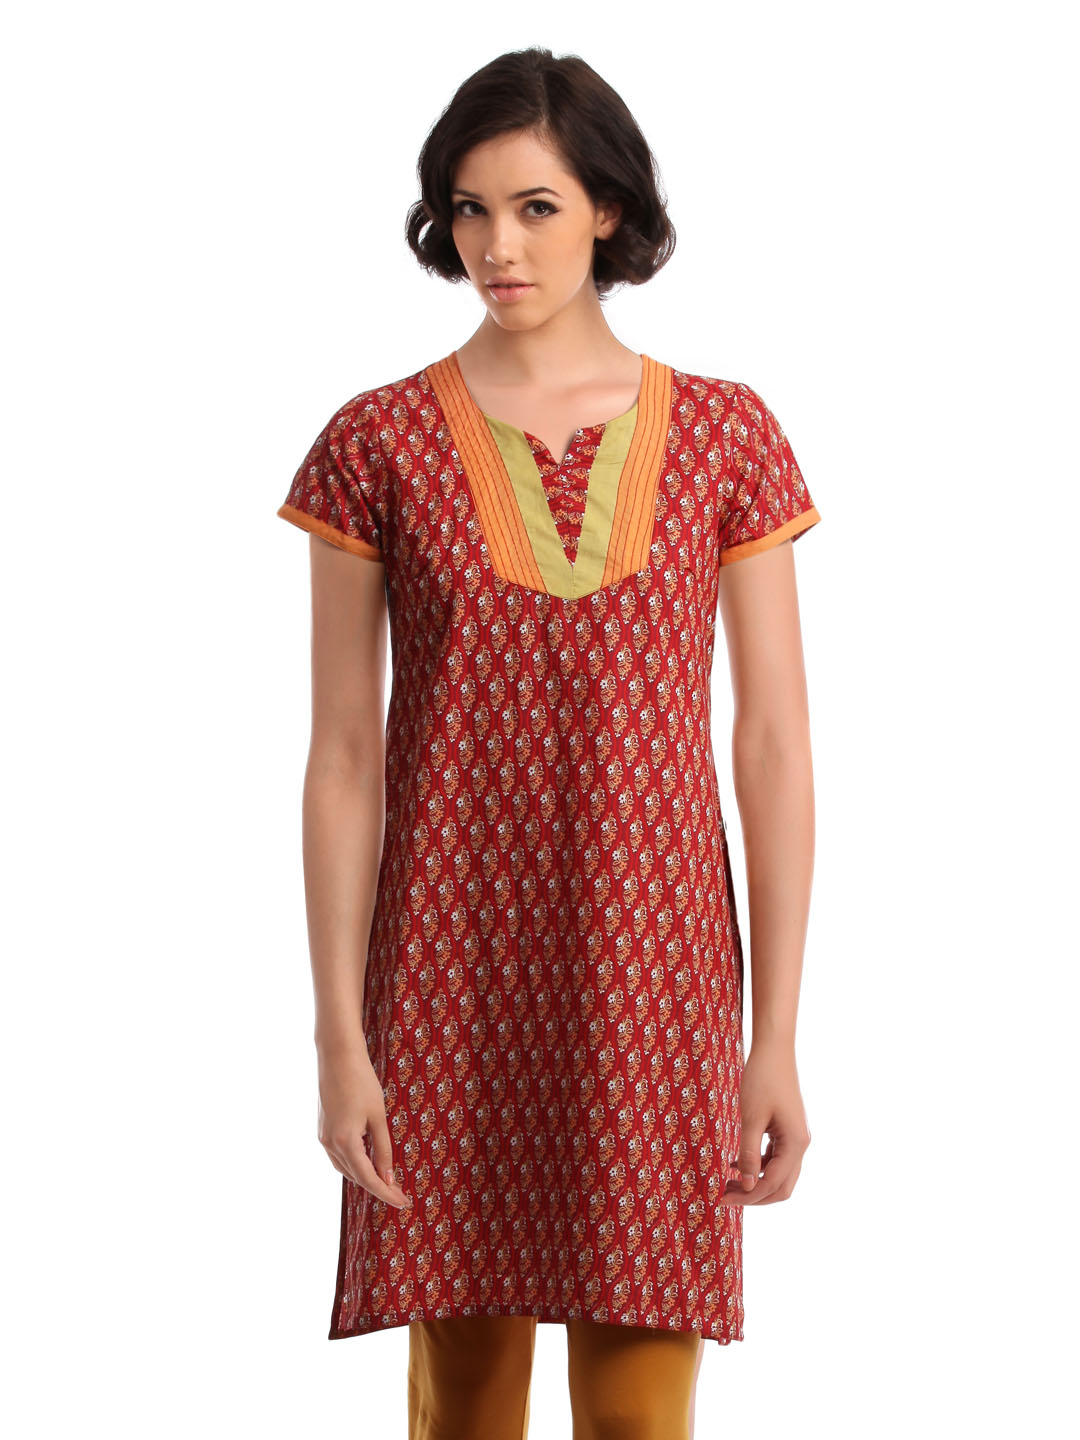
Vishudh Women Red Kurta
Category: Apparel / Topwear / Kurtas
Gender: Women
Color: Red
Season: Summer 2012
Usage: Ethnic